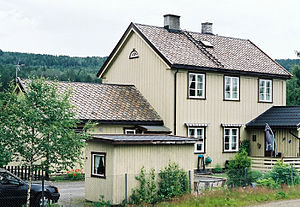
Numedalsbanen / Stationer
Numedalsbanen er en den 92,8 km lange jernbanestrækning fra Kongsberg til Rødberg. Hele strækningen ligger i Viken fylke i Norge.